Mo Rocca

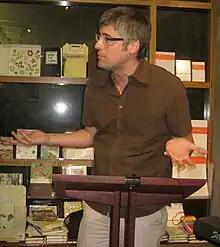
"Wait Wait... Don't Tell Me!" reception at Octavia Books in Uptown New Orleans (2010)

In 2004, he served as a convention-floor correspondent for "Larry King Live" at the Democratic and Republican national conventions.